Diana Shpungin

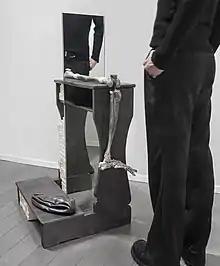
a work from 2022 titled "Pure Clean Power Deflation Rumination"

Upon the exhibition's closing, Diana Shpungin and Smack Mellon published an accompanying catalogue, also titled "Always Begin At The End". In addition to documenting the artwork the publication features multiple writings on the content of the show: an introduction by curator Rachel Vera Steinberg, an essay by critic and philosopher Darla Migan, an interview between Shpungin and curator Gabriel de Guzman, and a work of poetry by the artist herself. In Migan's essay, "To Make Bare The Shadow: On Diana Shpungin's Always Begin At The End", she writes: